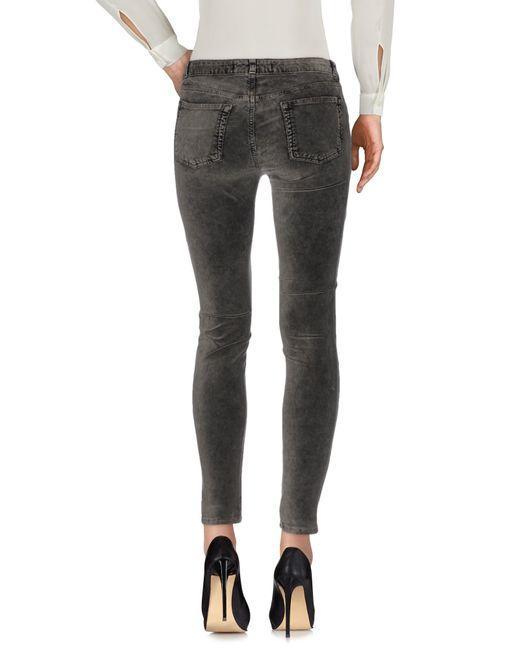
Skinny Jeans mit niedriger Taille für Damen